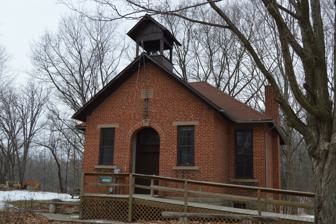
Building: Stanley School-District No. 2
Country: United States of America
Year built: 1915
Historic building in Indiana, US United States historic place Stanley School-District No. 2 U.S. National Register of Historic Places Stanley School, March 2015 Show map of Indiana Show map of the United States Location S300E south of Albion , Green Township, Noble County, Indiana Coordinates 41°20′17″N 85°21′57″W / 41.33806°N 85.36583°W / 41.33806; -85.36583 Area Less than 1 acre (0.40 ha) Built 1915 ( 1915 ) MPS Indiana's Public Common and High Schools NRHP reference No. 14001038 Added to NRHP December 16, 2014 Stanley School-District No. 2 is a historic one-room school building located at Chain O'Lakes State Park in Green Township, Noble County, Indiana , United States.  It was built in 1915, and is a one-story, "T"-plan, vernacular brick building. The front facade features a large central projecting gable topped by a belfry . The building operated as a school until 1954 and housed a nature center until 2013, when it was restored to a one-room school house. It was listed on the National Register of Historic Places in 2014. References